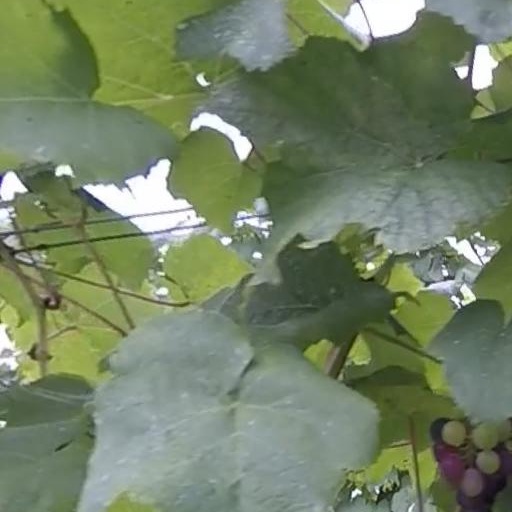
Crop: grape